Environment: lab
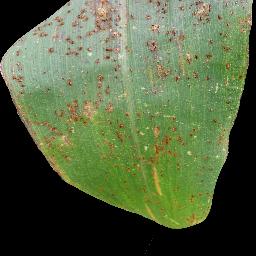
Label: common_rust